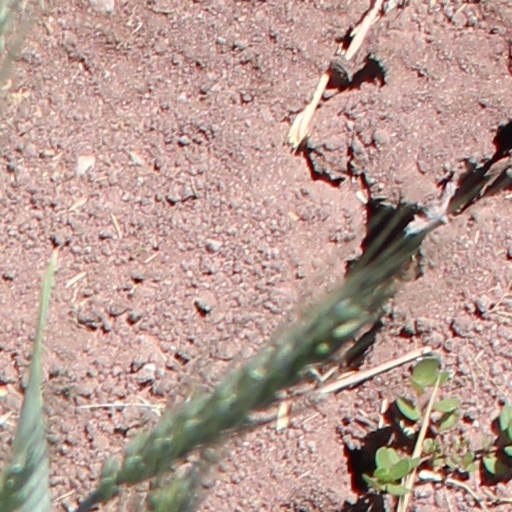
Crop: wheat